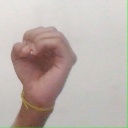
अक्षर: ऊ